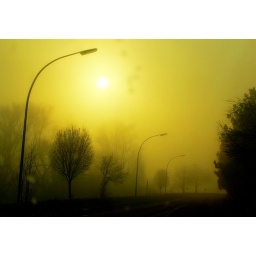
The picture was made through the car windscreen - therefore the dots around the sun - just water on the the window